David Baldacci

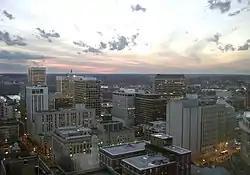
Richmond, Virginia, hometown of Baldacci

Baldacci began writing stories as a child, when his mother gave him a notebook in which to record them. He wrote for more than two decades, penning short stories and later screenplays, without much success.